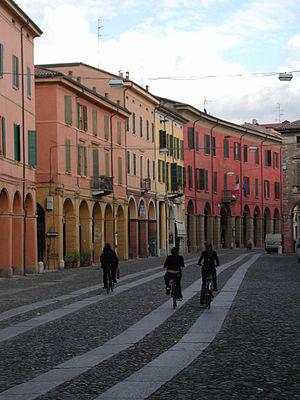
Correggio est une commune italienne d'environ 26 000 habitants située dans la province de Reggio d'Émilie et dans la région d'Émilie-Romagne.